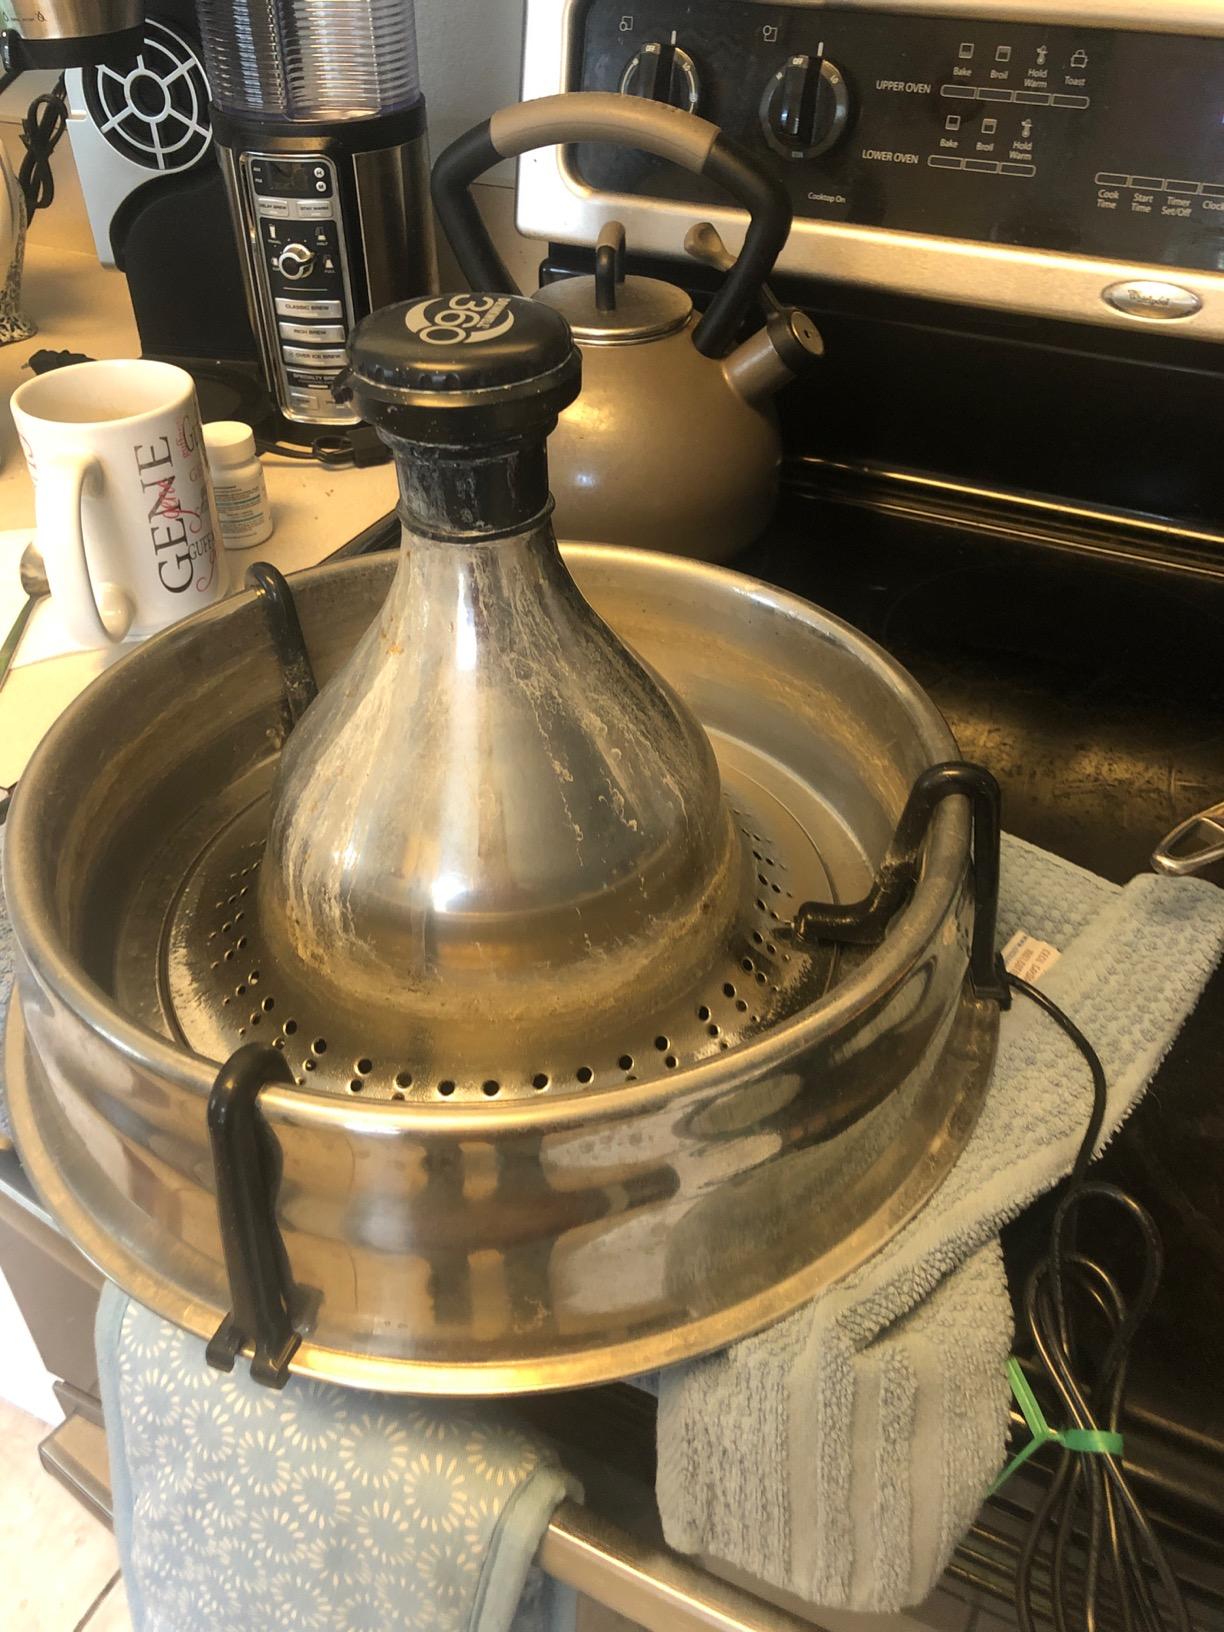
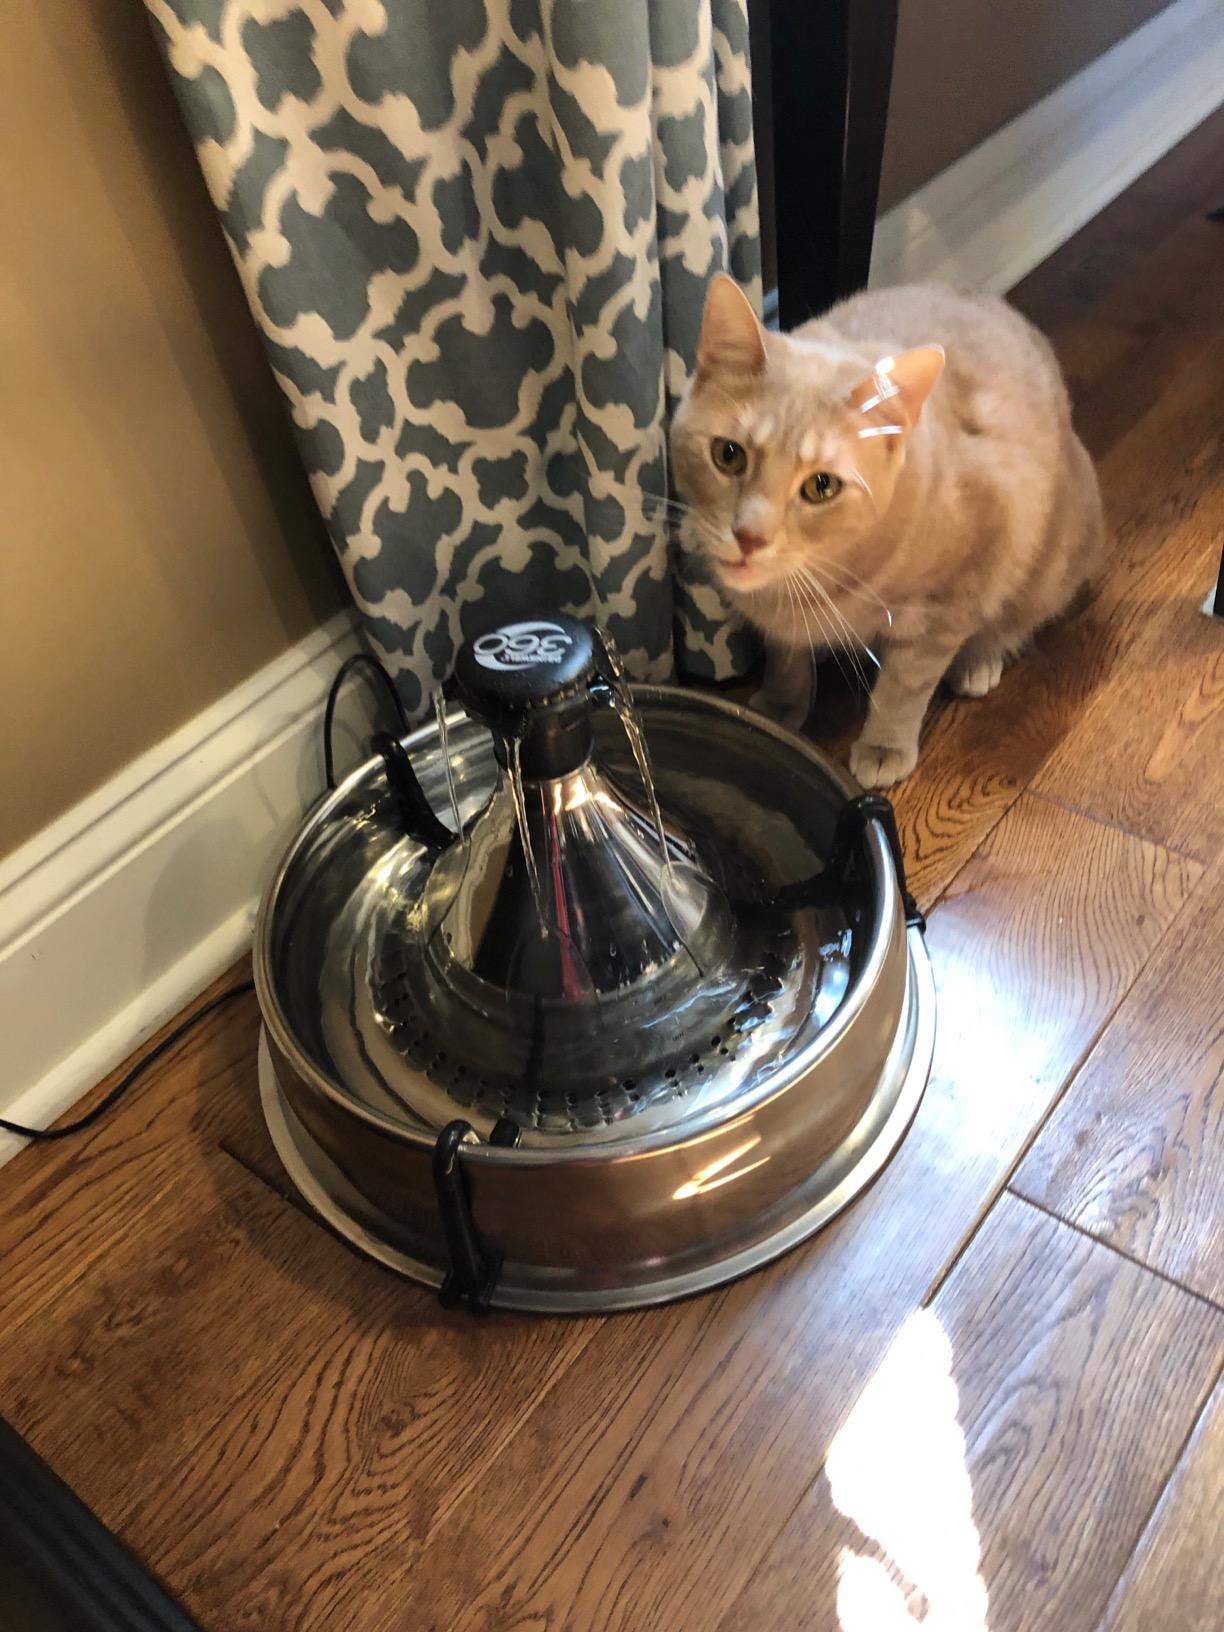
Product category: items_bowl
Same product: yes